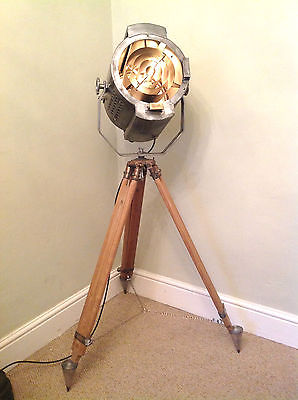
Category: lamp